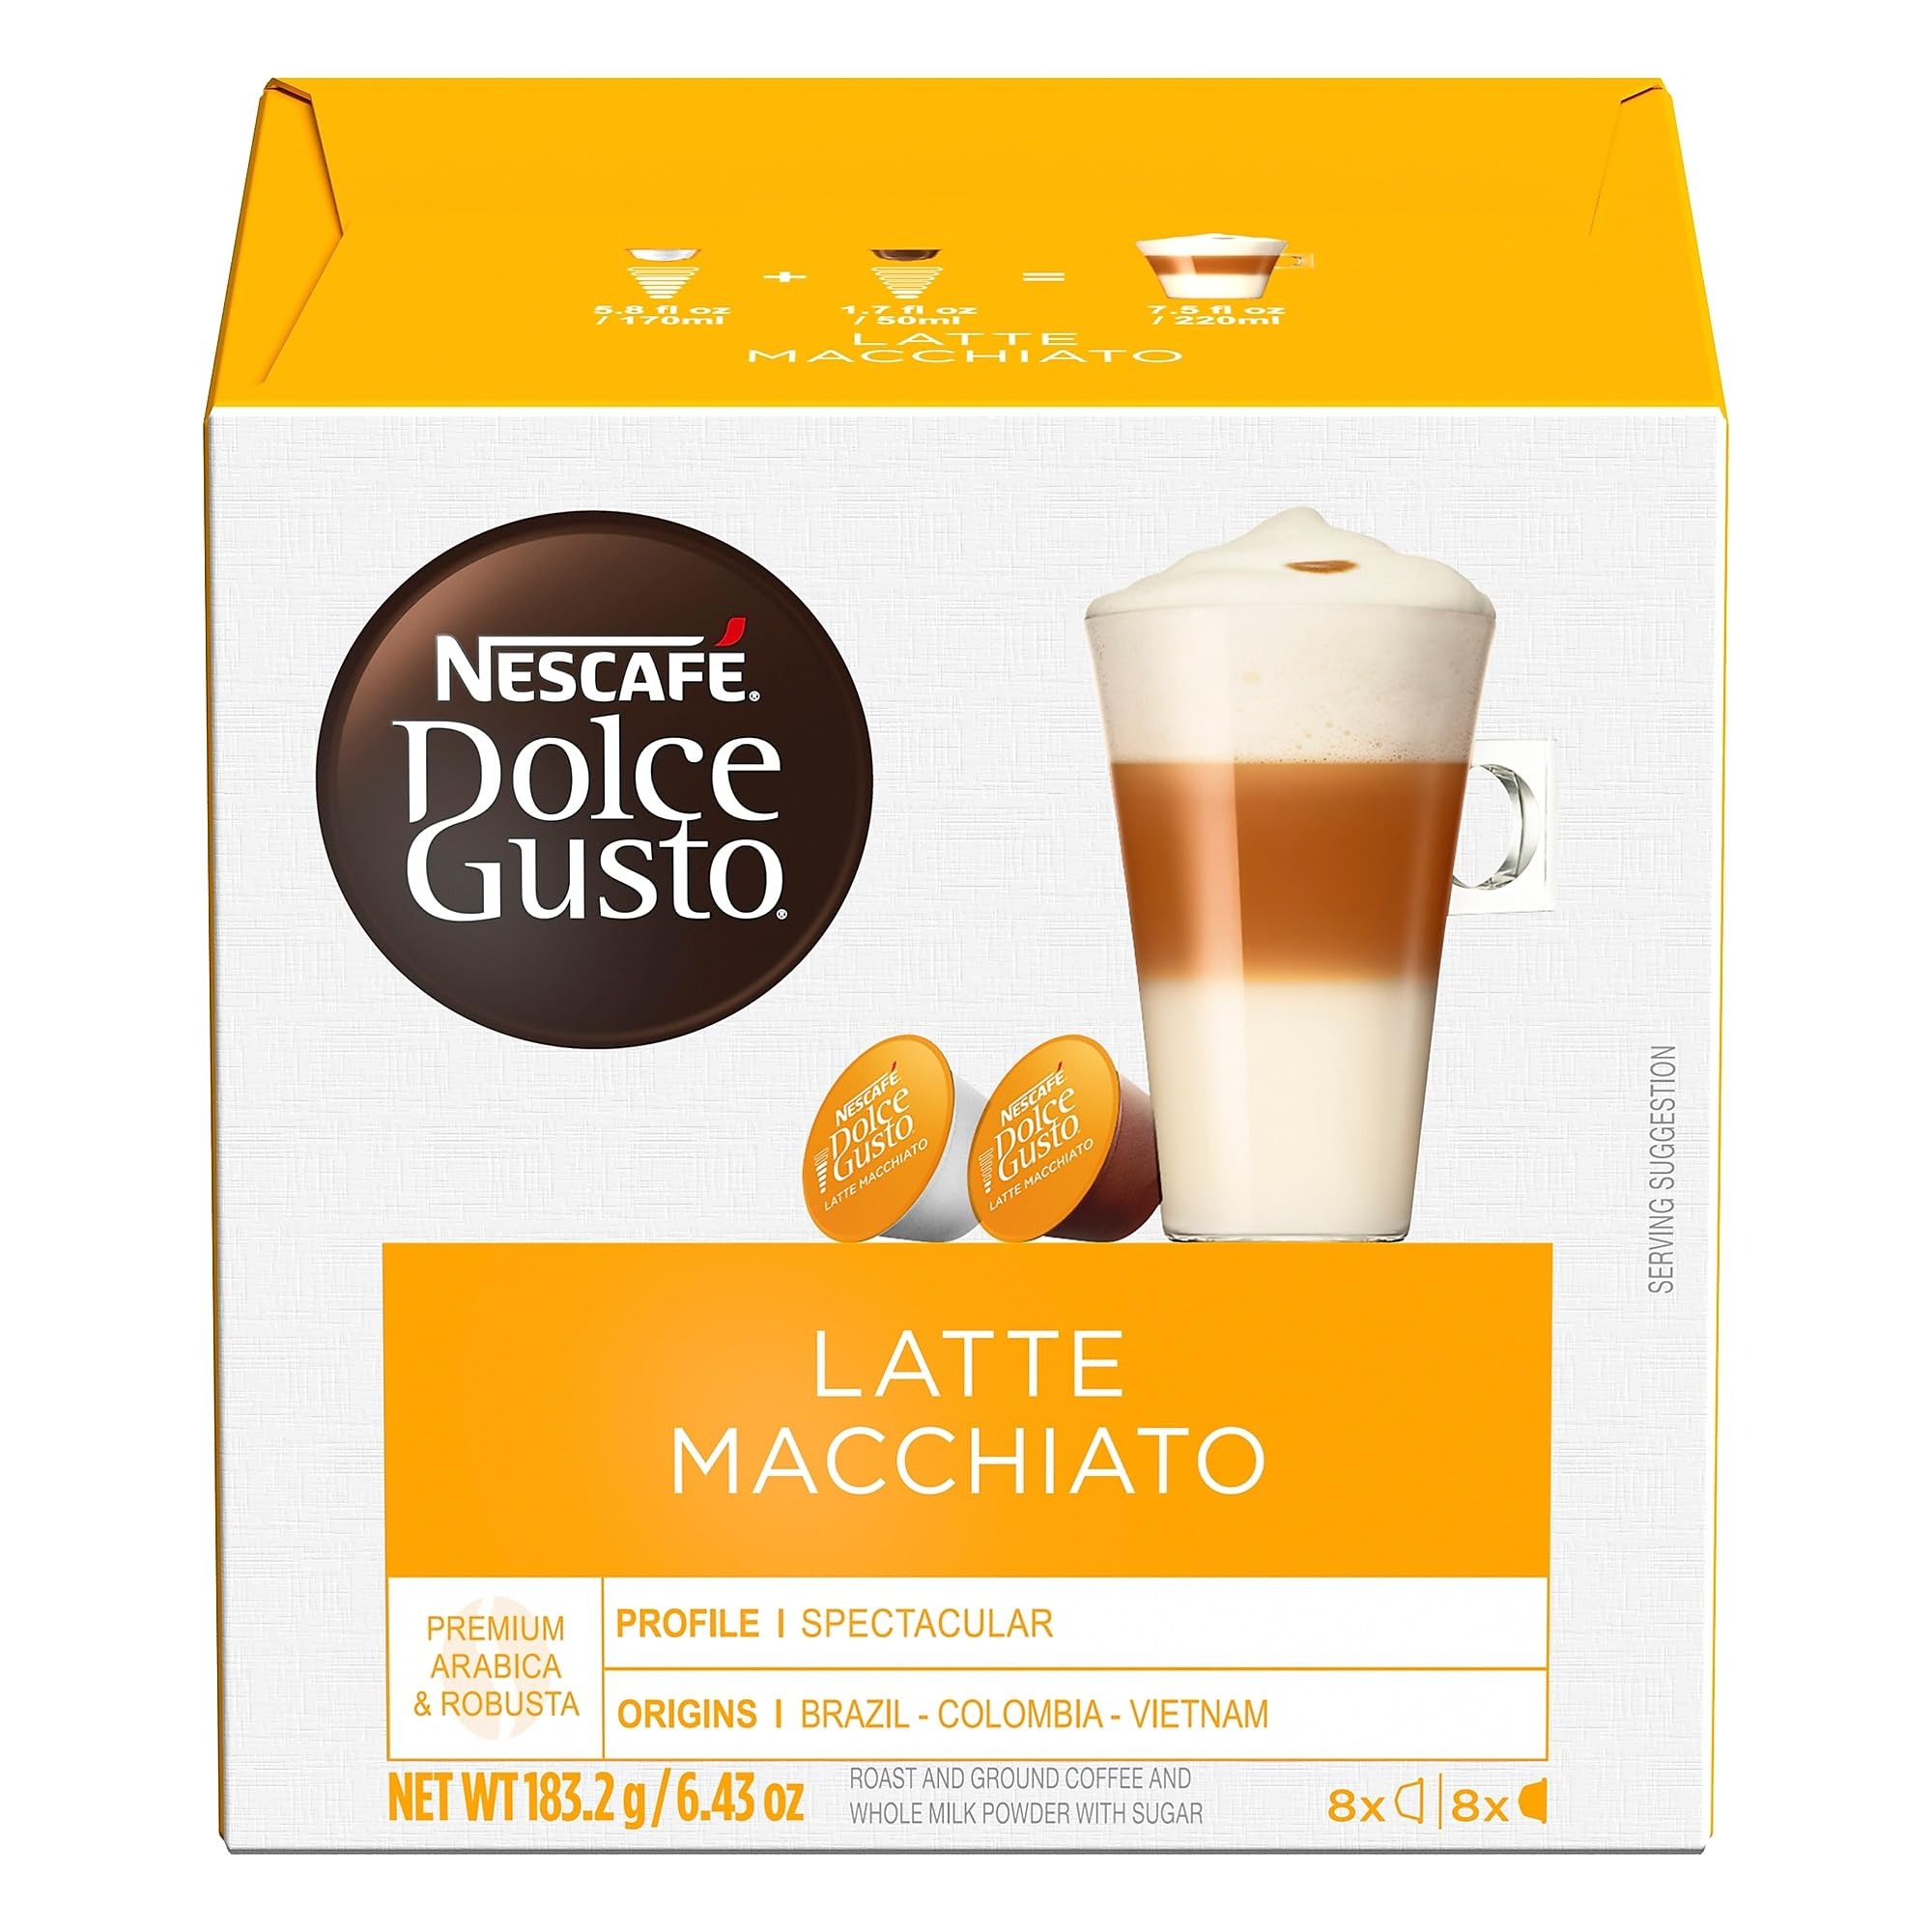
Item Name: Nescafe Dolce Gusto Latte Macchiato Coffee, 16 Capsules/Box (NES27326)
Value: 1.0
Unit: Count

Price: 12.99